Anthony Forster (Australian politician)

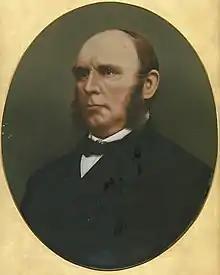

Anthony Forster (15 May 1813 – 13 January 1897) was a politician, financier and newspaper owner/editor in colonial South Australia.